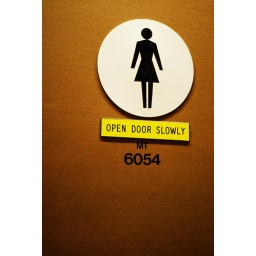
The door to my bedroom for the evening...that's right. I slept in a small room off the bathroom in the airport.